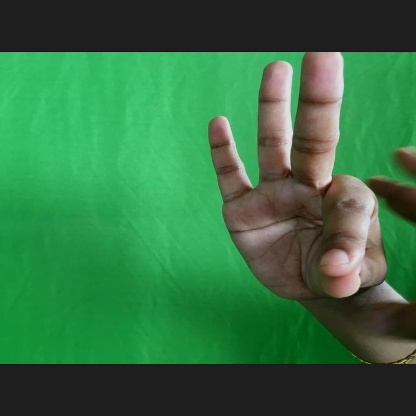
Mudra: Hamsasyam